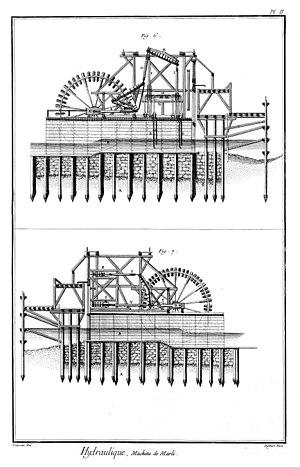
Hydraulique, Machine de Marli, Pl 2